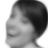
Emotion: happy